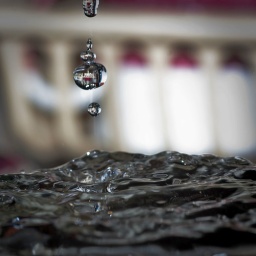
Just a glass of water in the sink.